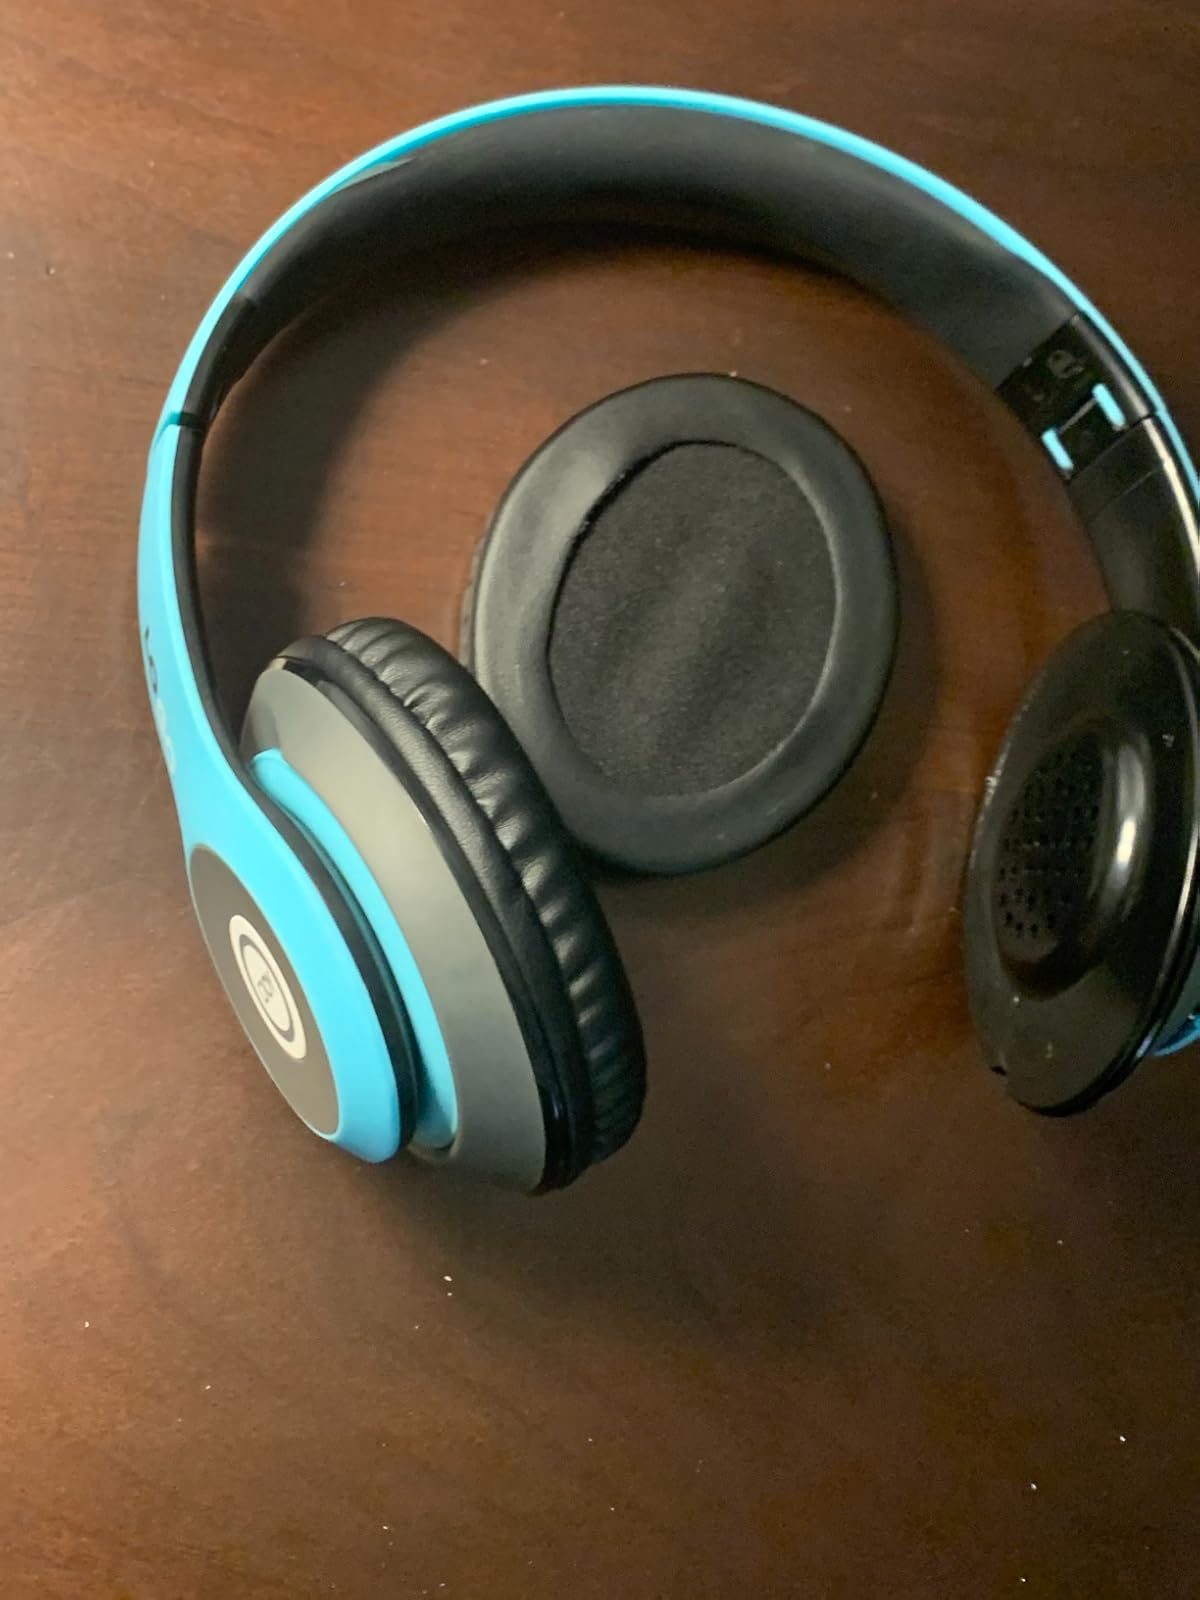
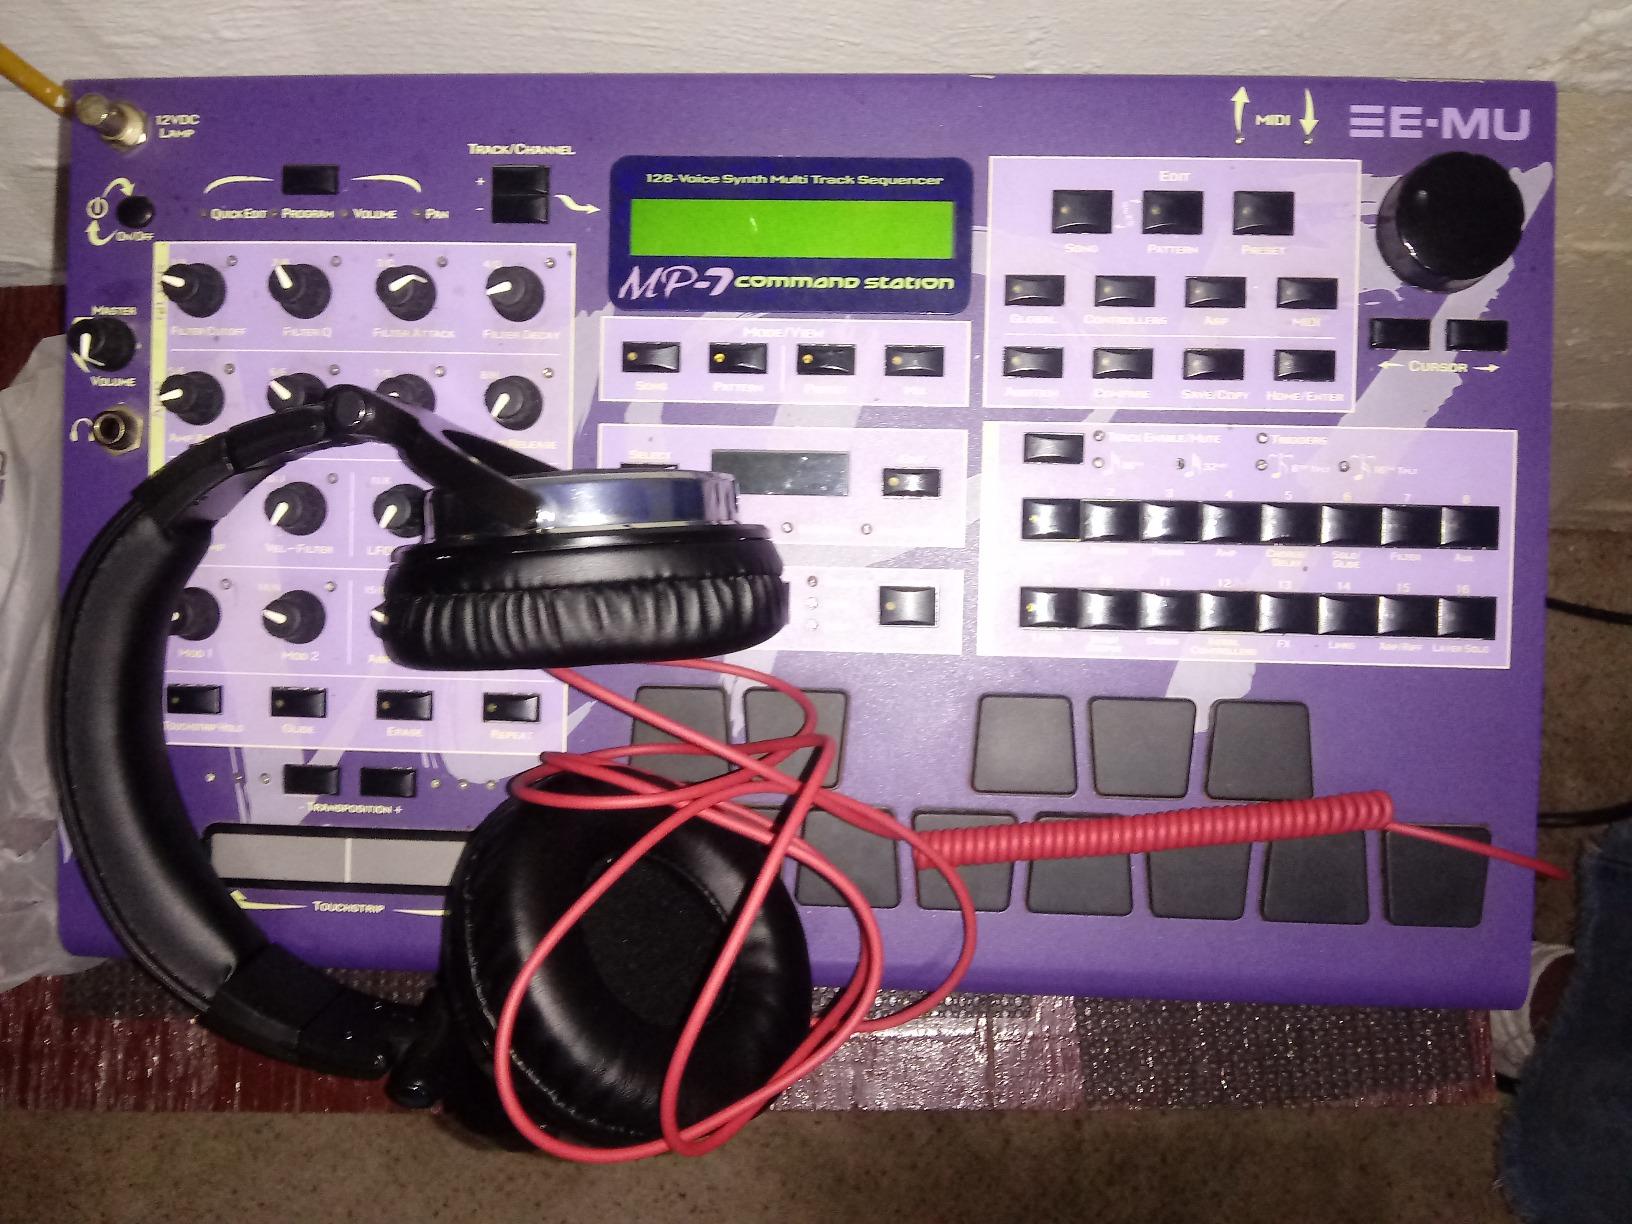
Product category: headphones
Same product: no